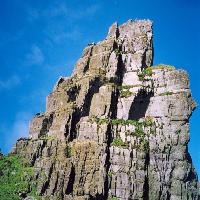
Weather: sun or clear